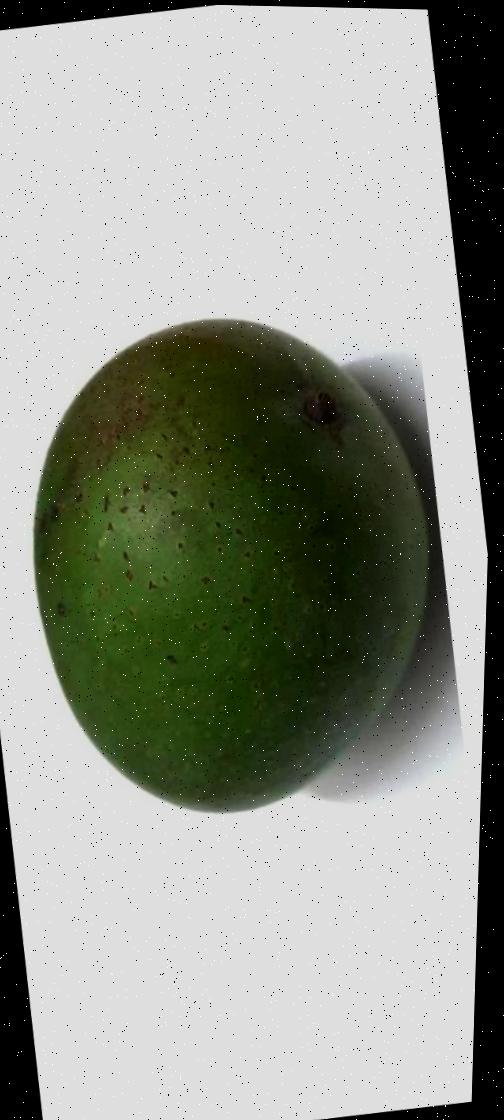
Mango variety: Ashshina Zhinuk